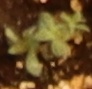
Label: Kochia